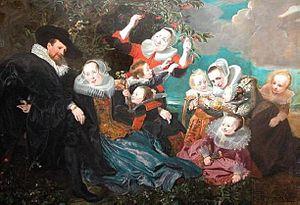
Pieter Claesz Soutman ou Pierre Soutman est un peintre, graveur et éditeur du siècle d'or néerlandais né et mort à Haarlem dans les Pays-Bas. Il est élève de Pierre Paul Rubens dans les années 1620 dans son atelier. En 1624, il entre au service du roi de Pologne Sigismond III de Pologne. Il épouse Gondela Frans le 21 avril 1630.